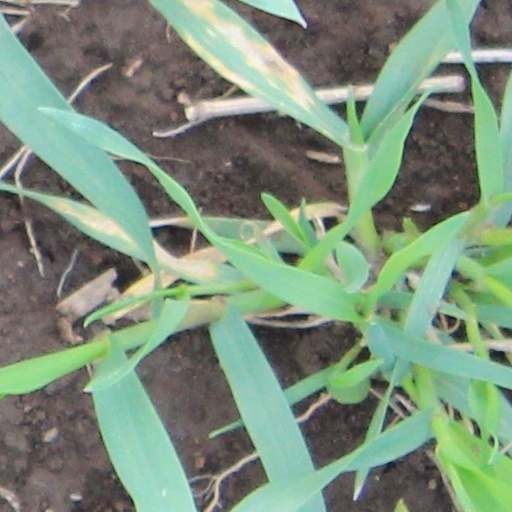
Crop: wheat